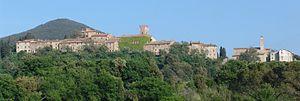
Querceto ou Castello di Querceto est une frazione, un village, de la commune de Montecatini Val di Cecina en province de Pise. Il se trouve au pied du mont Aneo dans la haute vallée de Cecina, à proximité de Volterra.